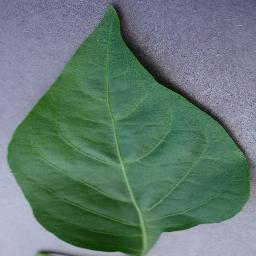
Label: Pepper,_bell___healthy